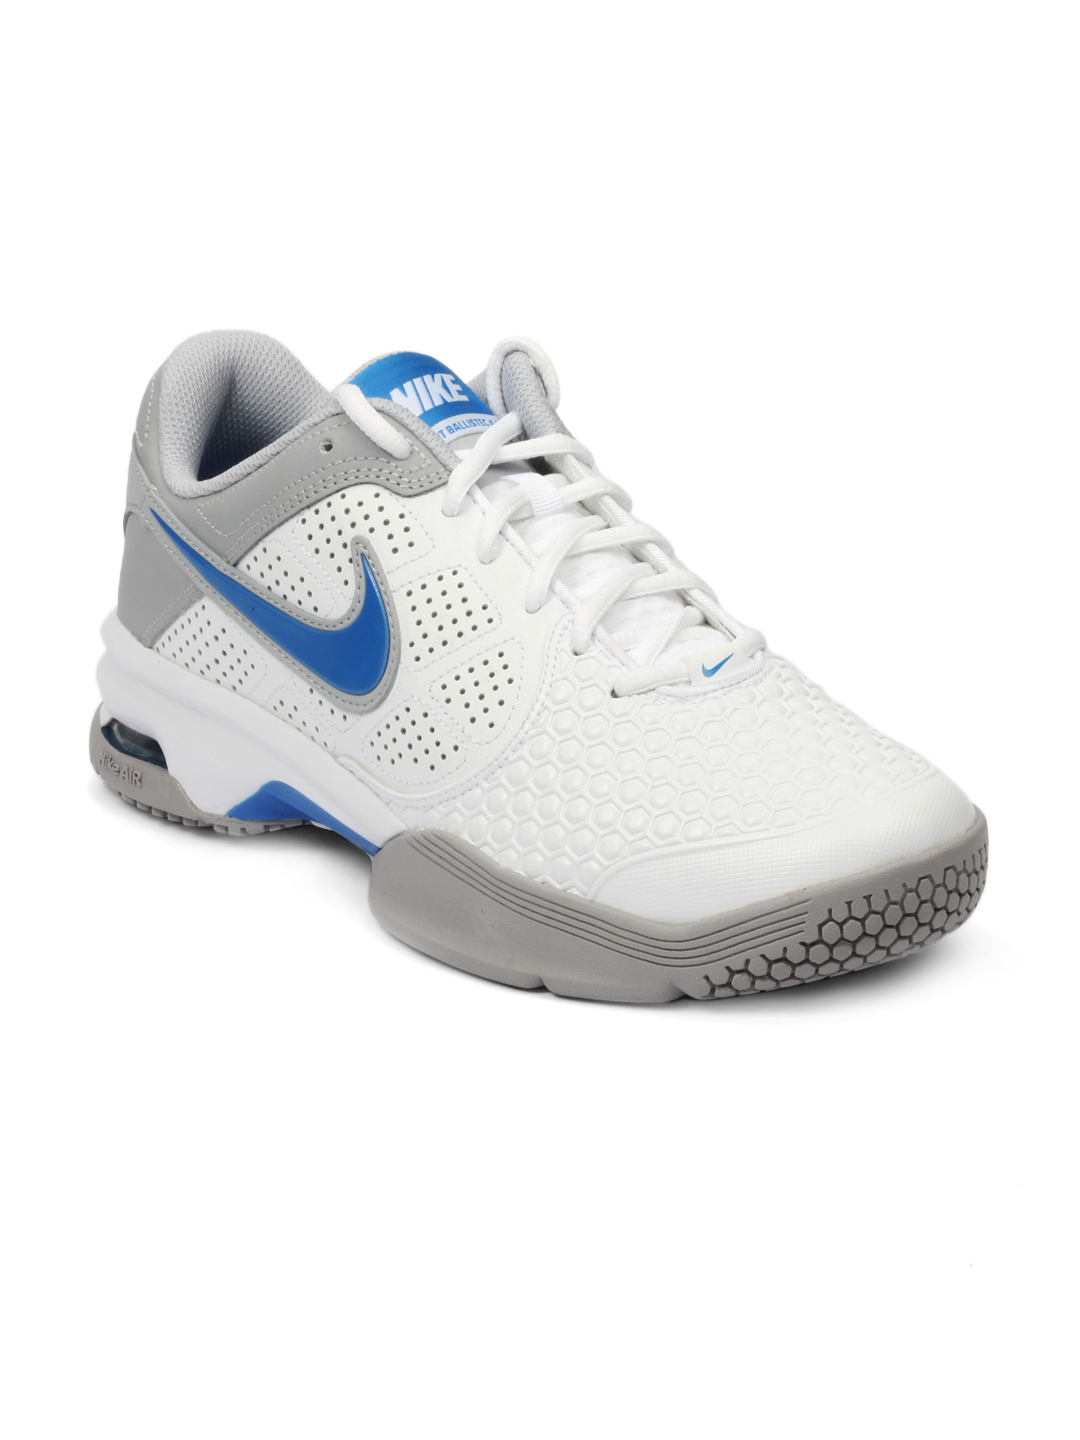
Nike Men White Air Courtballistec White Sports Shoes
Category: Footwear / Shoes / Sports Shoes
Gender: Men
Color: White
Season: Summer 2012
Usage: Sports